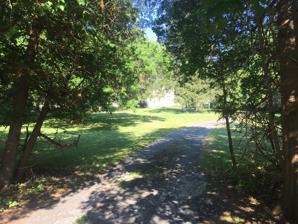
Building: Charles Howland-William H. Chase House
Country: United States of America
Year built: 1840
Historic house in New York, United States United States historic place Charles Howland-William H. Chase House U.S. National Register of Historic Places House in 2022 Show map of New York Show map of the United States Location 188 Cayuga St., Union Springs, New York Coordinates 42°50′39″N 76°41′24″W / 42.84408°N 76.68999°W / 42.84408; -76.68999 Area 8 acres (3.2 ha) Built 1840 Architectural style Greek Revival NRHP reference No. 04001456 Added to NRHP January 5, 2005 Charles Howland-William H. Chase House is a historic home located at Union Springs in Cayuga County, New York .  It was built about 1840 and is a remarkably intact two-story, five-bay, center-hall limestone dwelling in the Greek Revival style.  Attached to the main block is a large two-story rear wing creating an L-shaped house.  Also on the property is a stone barn, stone shed, and stone smokehouse . It was listed on the National Register of Historic Places in 2005. The house is set back from Cayuga Street ( New York State Route 90 ). References